Beatmania IIDX 8th Style

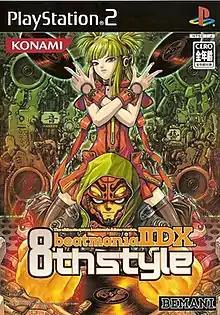
Japanese cover art and title screen of the console version

beatmania IIDX 8th Style is a 2002 arcade game released by Konami. A PlayStation 2 version was released in 2004.